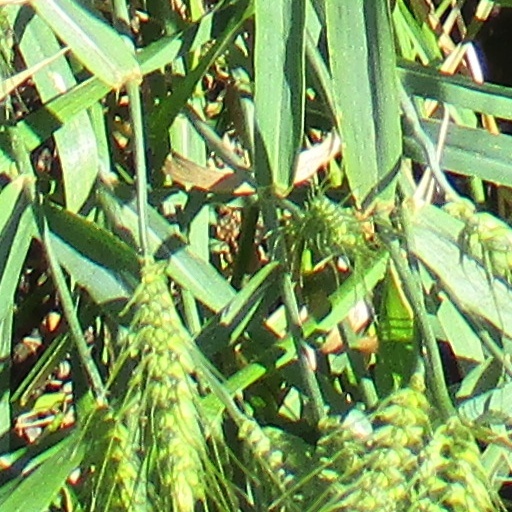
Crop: wheat